Ethiopian historiography

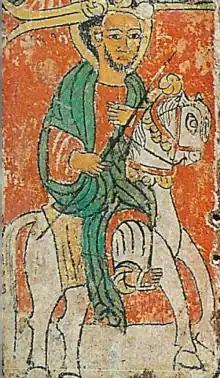
A 15th-century Ethiopian painting of the Solomonic dynasty depicting the Zagwe dynasty ruler Gebre Mesqel Lalibela (r. 1181–1221), the subject of a hagiographical pseudo-chronicle depicting him as a saint who performed miracles

In Roman historiography, the ecclesiastical history of Tyrannius Rufinus, a Latin translation and extension of the work of Eusebius dated circa 402, offers an account of the Christian conversion of Ethiopia (labeled as "India ulterior") by the missionary Frumentius of Tyre. The text explains that Frumentius, in order to complete this task, was ordained a bishop by Athanasius of Alexandria (298–373), most likely after 346 during the latter's third tenure as Bishop of Alexandria. The mission certainly took place before 357, when Athanasius was deposed, replaced by George of Cappadocia, and forced into flight, during which he wrote an apologetic letter to Roman emperor Constantius II (r. 337–361) that coincidentally preserved an Imperial Roman letter to the royal court of Aksum. In this letter, Constantius II addresses two "tyrants" of Ethiopia, Aizanas and Sazanas, who are undoubtedly Ezana and his brother Saiazana, or Sazanan, a military commander. The letter also hints that the ruler of Aksum was already a Christian monarch. From the early inscriptions of Ezana's reign it is clear that he was once a polytheist, who erected bronze, silver, and gold statues to Ares, Greek god of war. But the dual Greek and Sabaean-style Ge'ez inscriptions on the Ezana Stone, commemorating Ezana's conquests of the Kingdom of Kush (located in Nubia, i.e. modern Sudan), mention his conversion to Christianity.